Answer in natural language. Where is Window (marked A) with respect to blue rectangle wall decor (marked B)? Choose between the following options: left or right
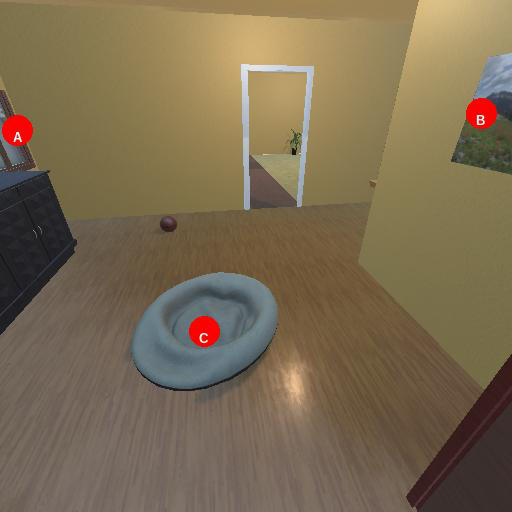
<answer>left</answer>